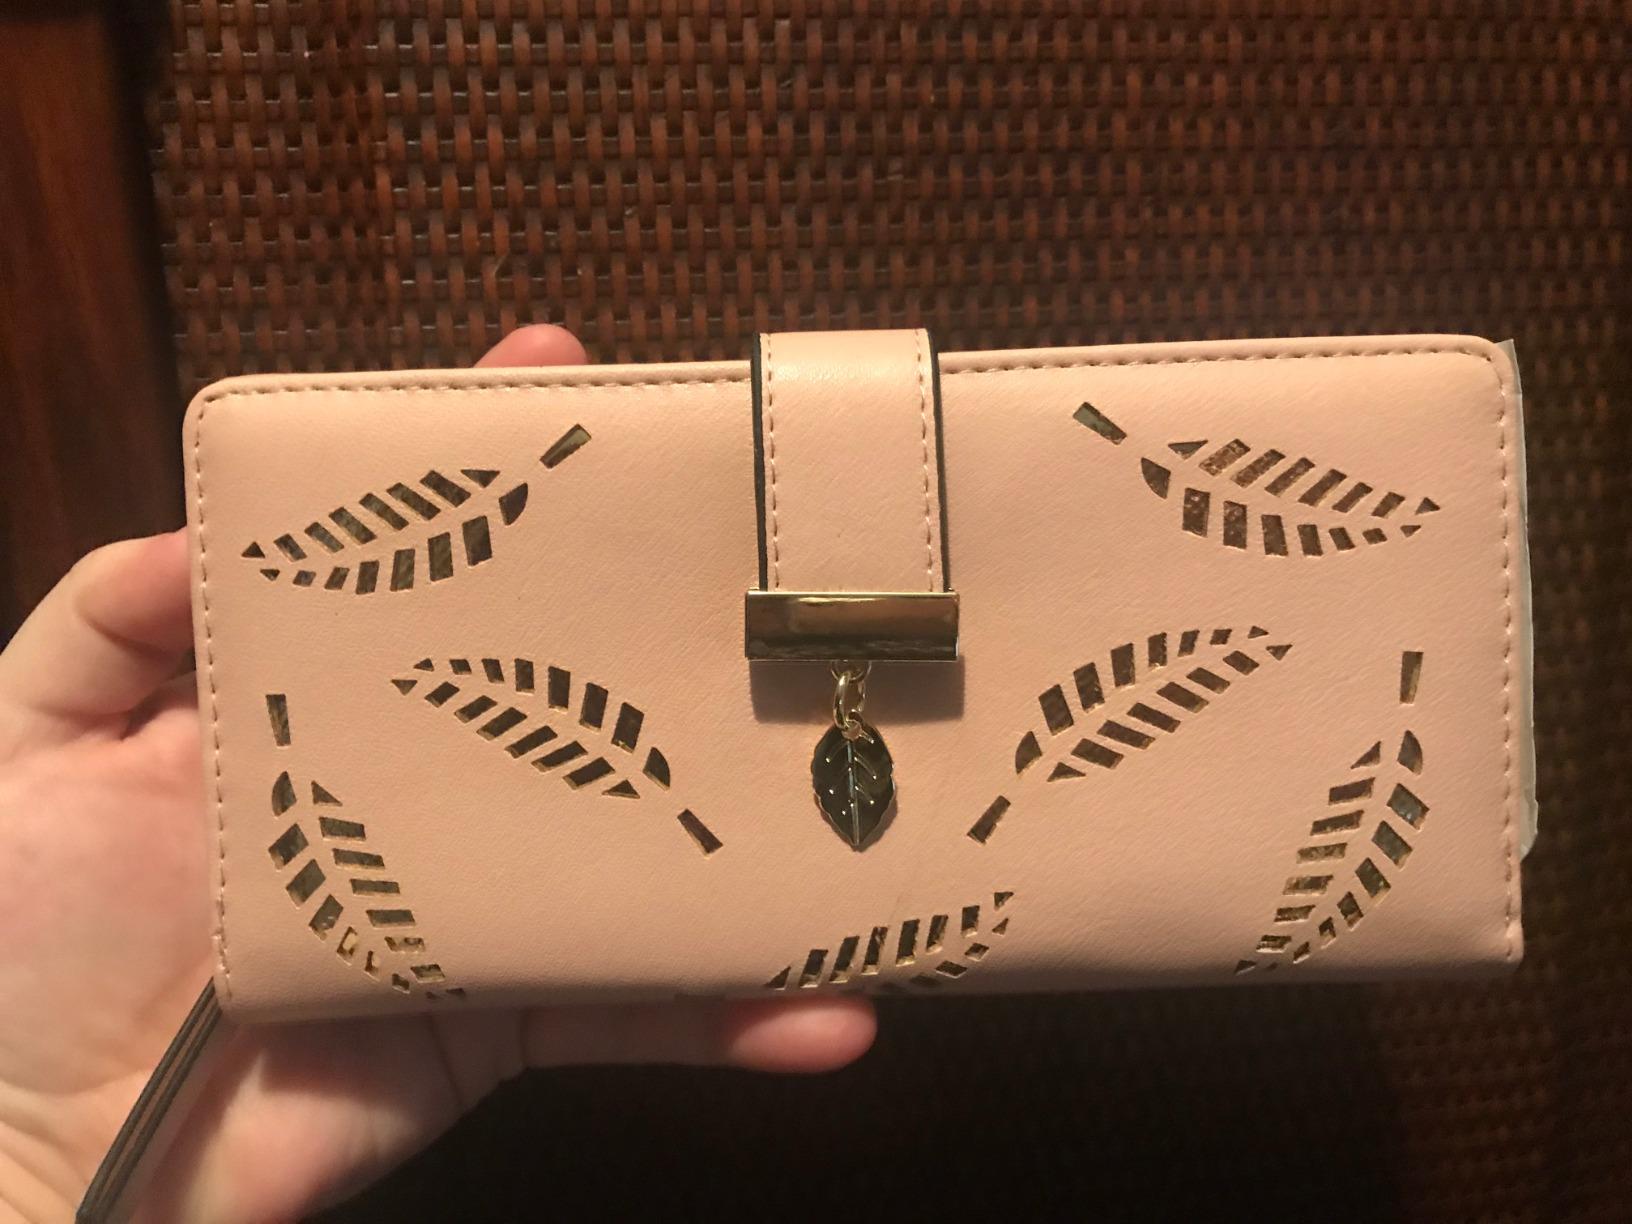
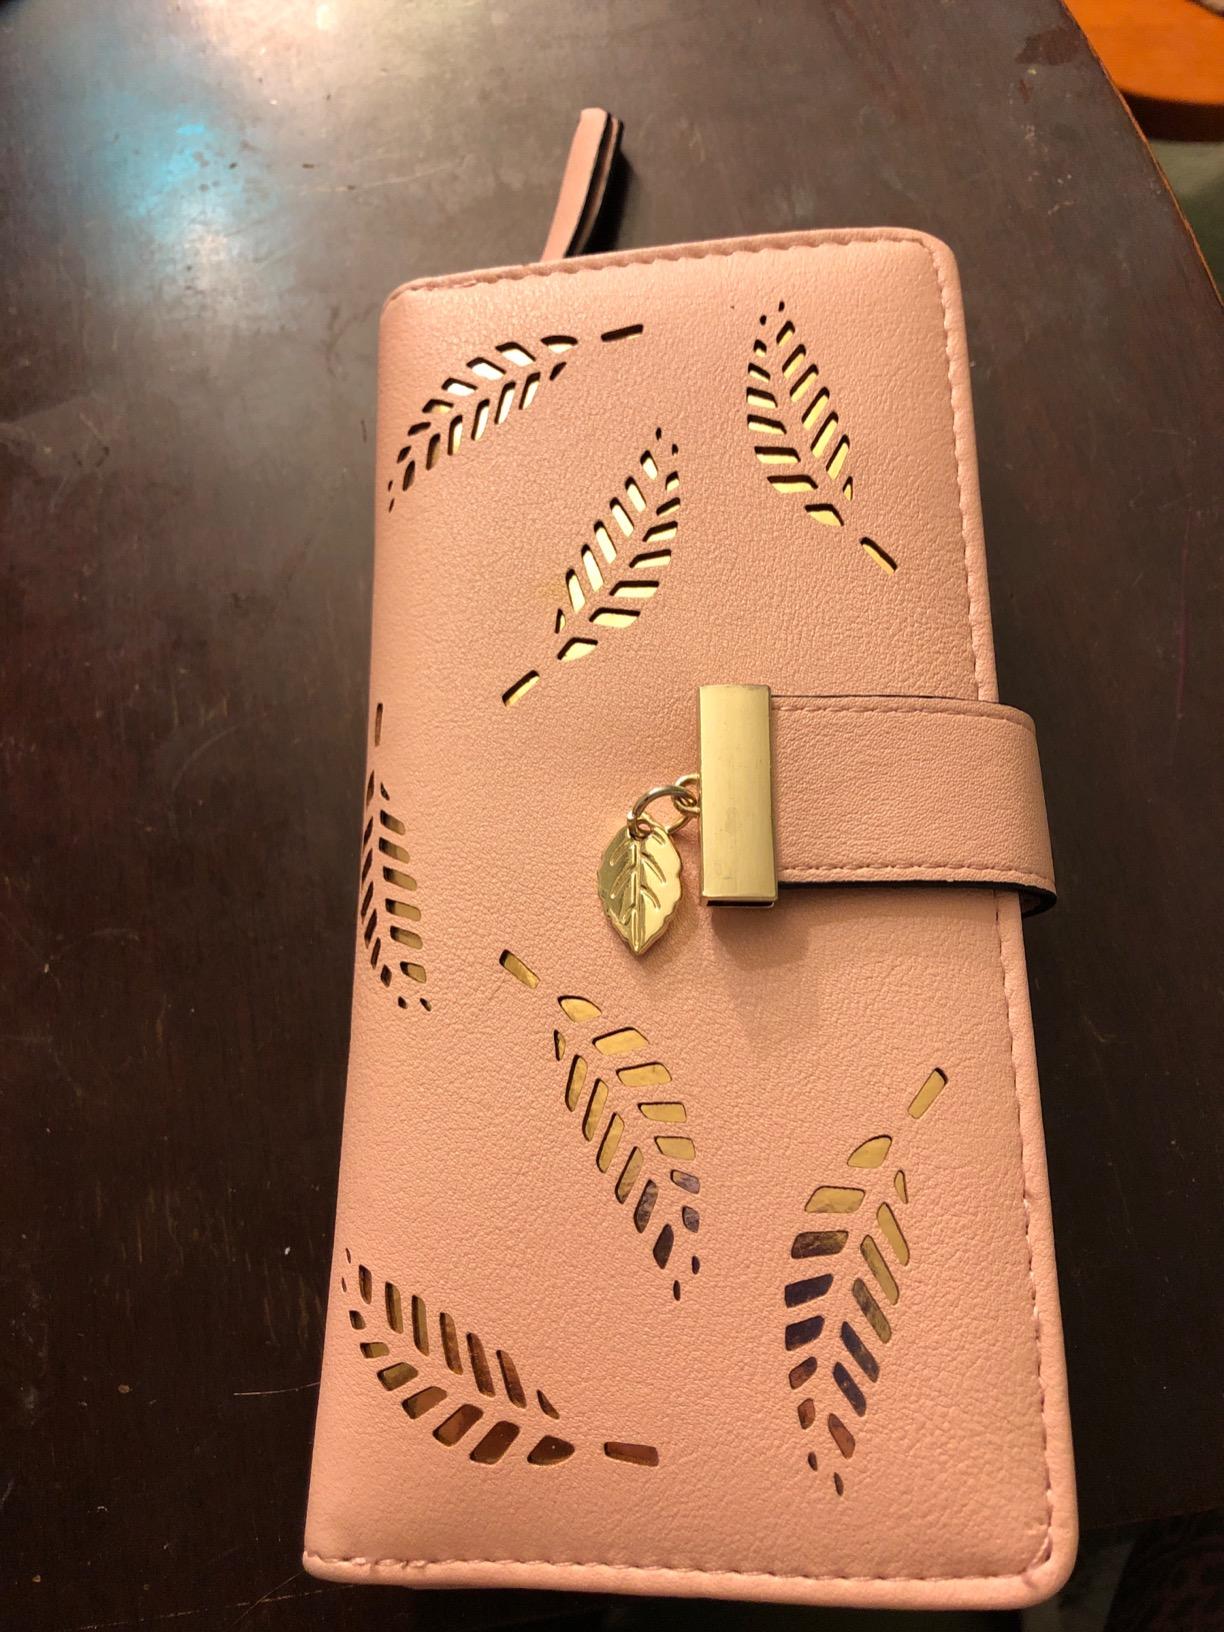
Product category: accessories_handbag
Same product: yes